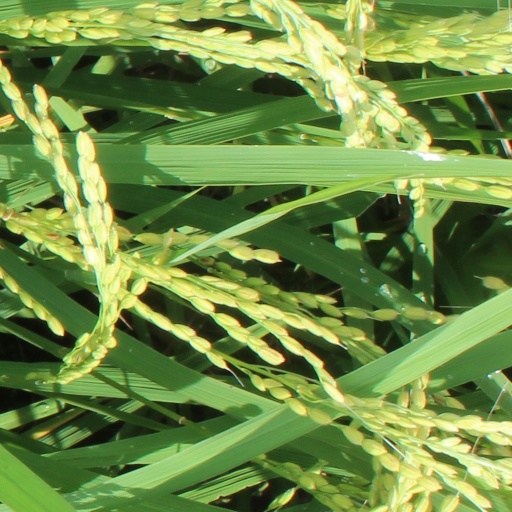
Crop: rice